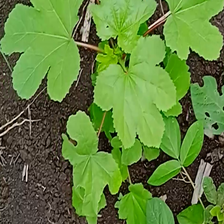
Weed species: Little_Mallow(Malva parviflora)